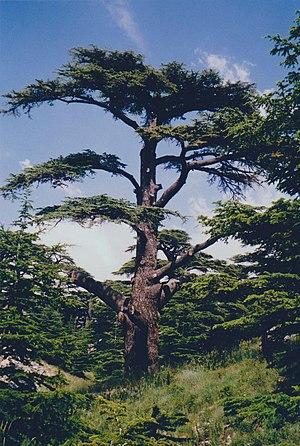
La forêt des Cèdres de Dieu est l’un des derniers vestiges de l'ancienne forêt de cèdres du Liban qui recouvrait l’étage végétal supérieur du Mont-Liban. Le site de la forêt des Cèdres est classé « réserve forestière » et, avec la vallée de Qadisha qui lui est contigu, il est inscrit par un comité de l'UNESCO sur la liste du patrimoine mondial depuis 1998.